The Amazing Spider-Man (film)

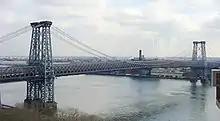
Some filming locations in New York were near the East River close to the Williamsburg Bridge as shown above. However, most action scenes could not be done there. A 150-foot replica of a piece of the bridge near a tank had to be replaced for some scenes in Los Angeles and some tighter shots and close-ups were done on a soundstage in New York City.

Principal photography began on December 6, 2010, in Los Angeles. The working title was "Fiona's Tale". The 90-day shoot included two weeks in New York City, while the bulk of filming occurred in and around Los Angeles, including such locations as the Henry Fonda Theater in Hollywood, St. John Bosco High School's Gym, Immanuel Presbyterian Church in Mid-Wilshire, and various locations around South Pasadena, San Pedro and Woodland Hills. Sony Entertainment spokesman Steve Elzer explained, "[T]here is a comfort level in producing a project of this size and scope on your own backlot ... Basing the film on the lot also makes it easier for producers to interact with Sony's in-house visual effects team, and gives the studios greater control of quality and security."